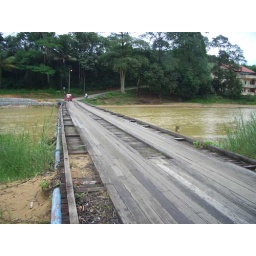
The only way to cross over is by this wooden bridge